Locate the barista tools in this POV image.
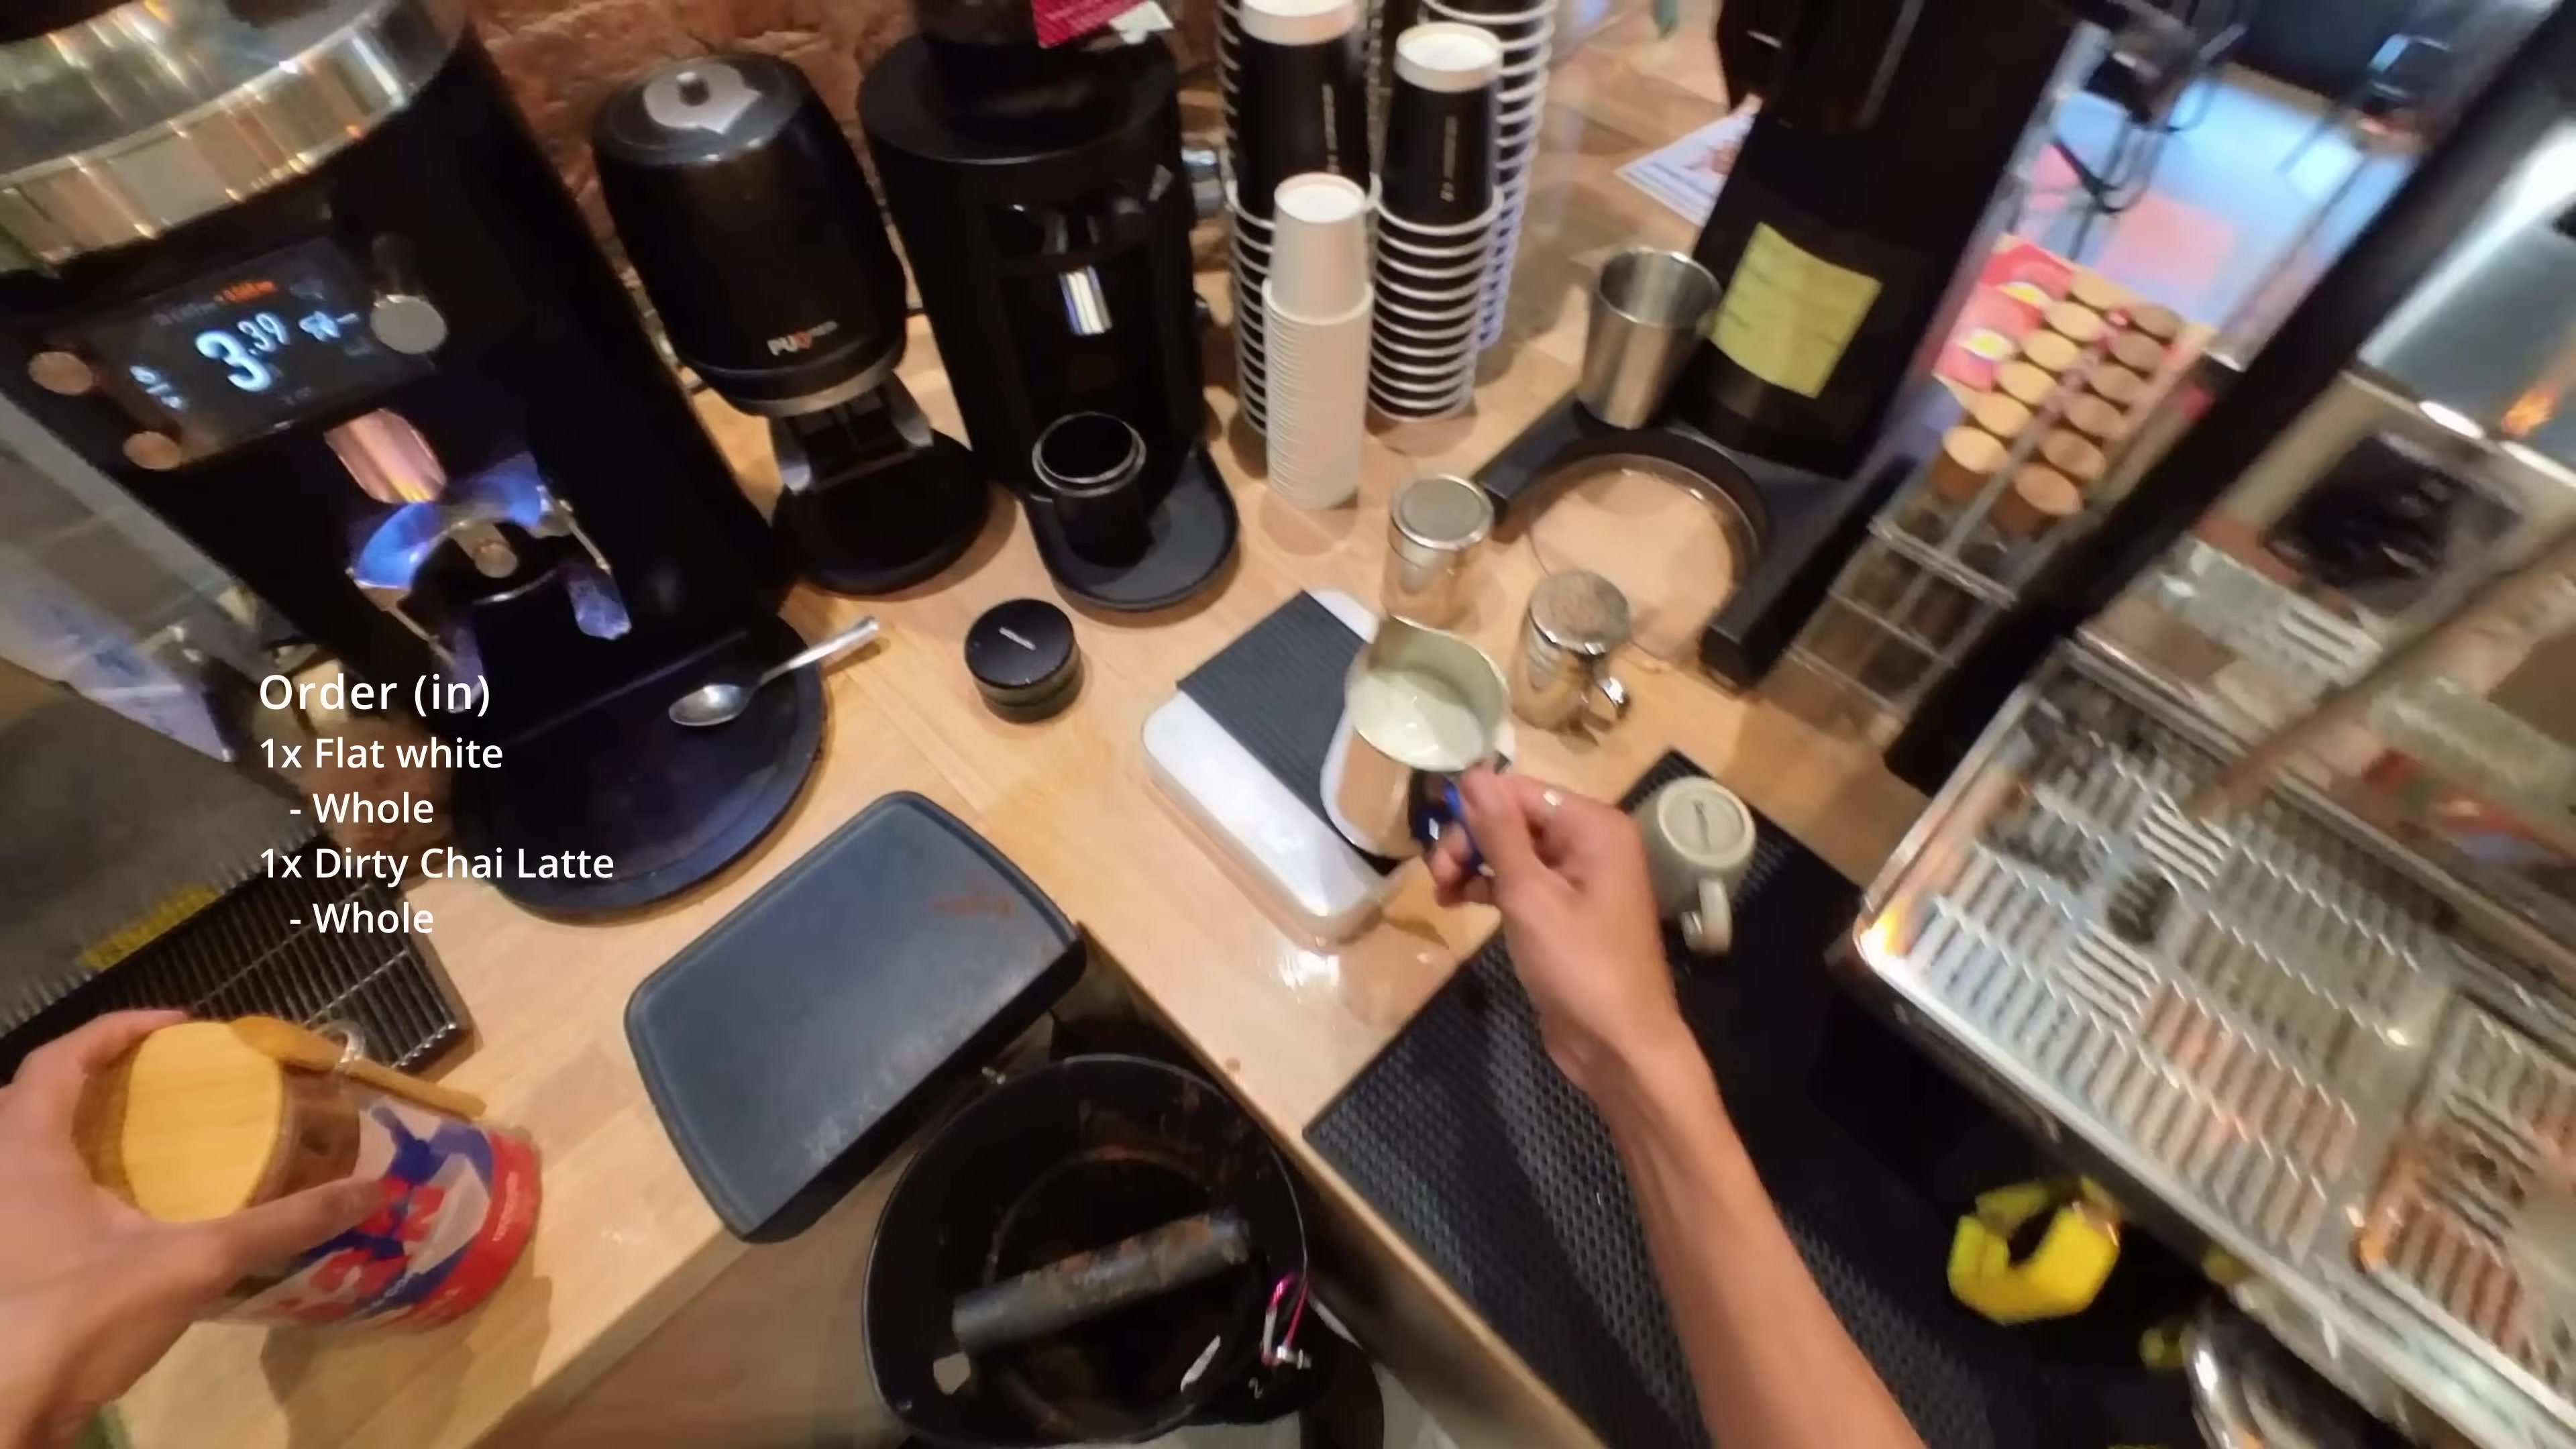
Detections: Tamper [373,408,423,490], Milk Pitcher [512,425,592,595], Milk Container [0,699,210,918], Scale [441,407,573,654], Cup [632,536,682,658], Espresso Stream [130,289,241,434], Hand [557,533,753,999], Coffee Grinder [226,36,384,409], Coffee Grinder [334,17,489,393], Coffee Grinder [3,39,338,629], Hand [0,675,144,1000]